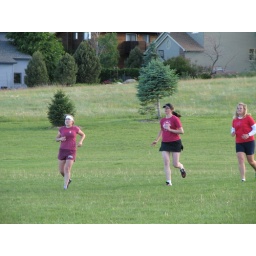
running in red